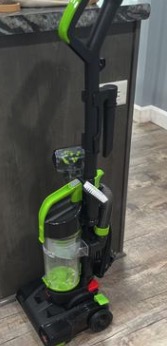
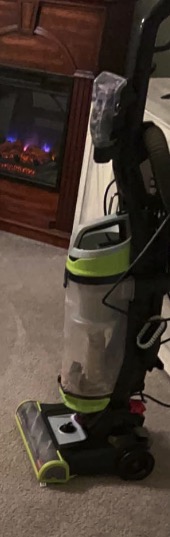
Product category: items_vacuum
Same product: no